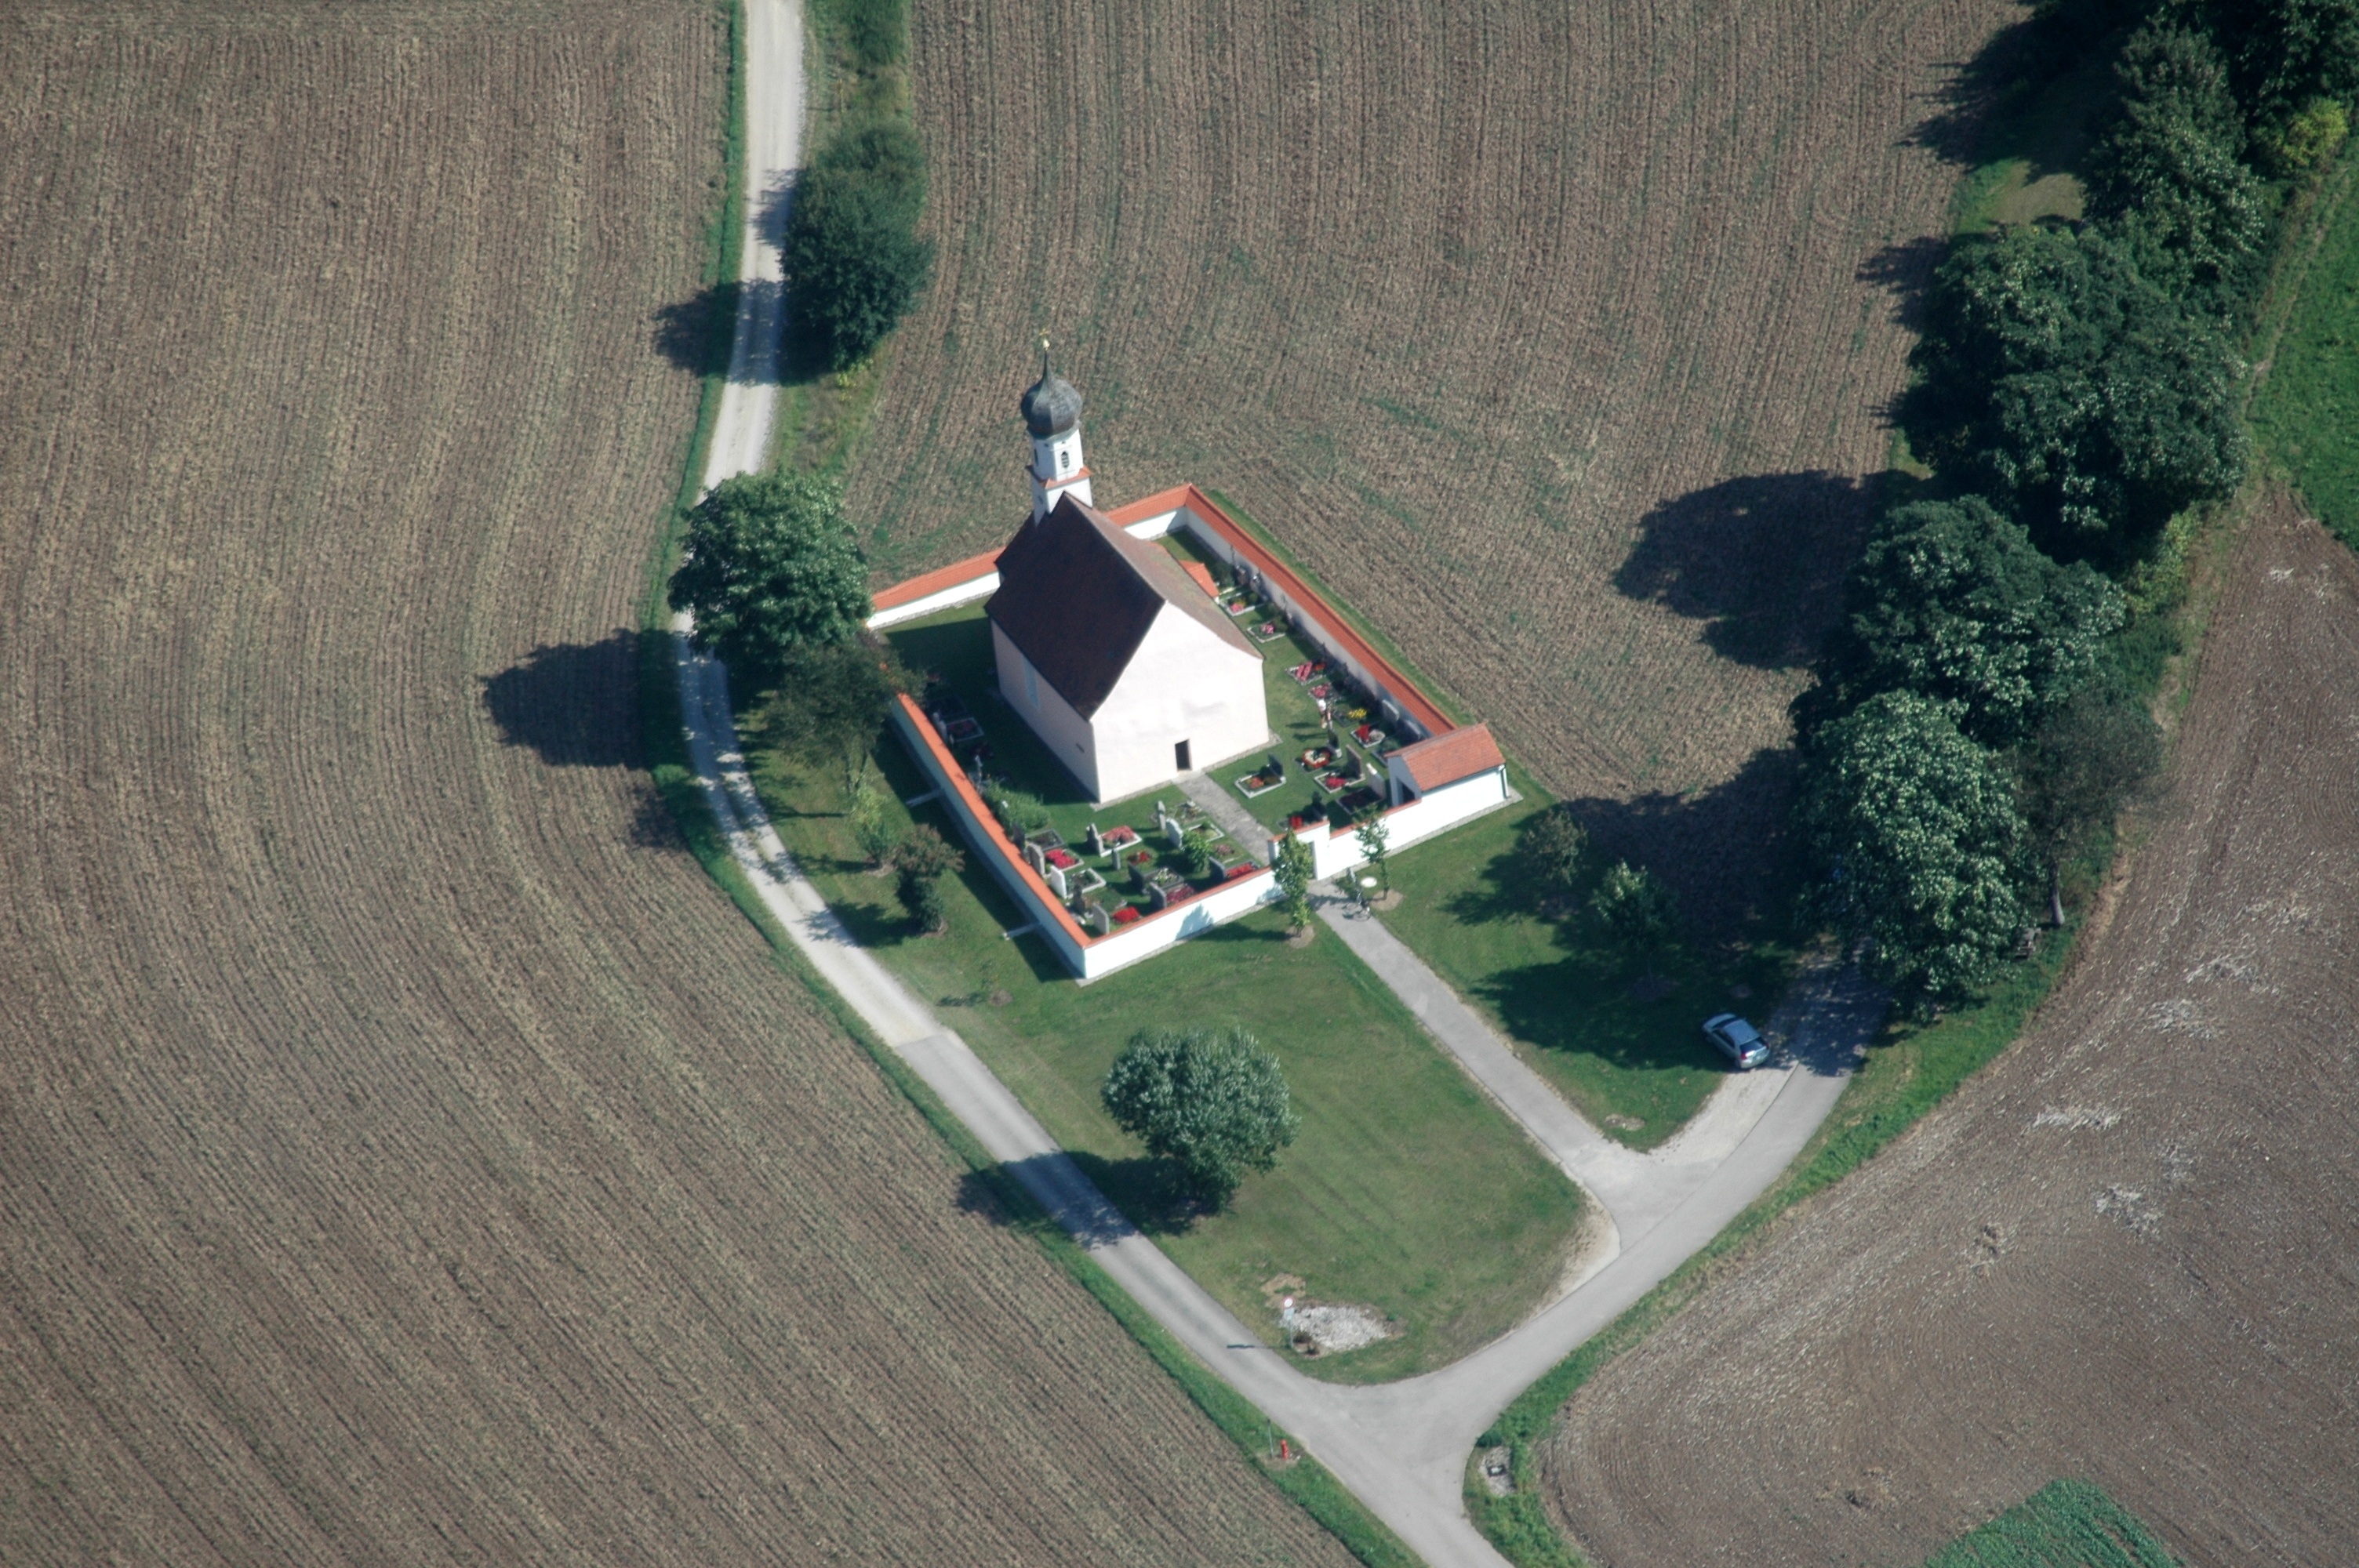
vehicle, chapel, terrain, trees, race track, screenshot, arable, house of worship, aerial photography, atmosphere of earth, altm hl valley, altm hltal nature park, small chapel